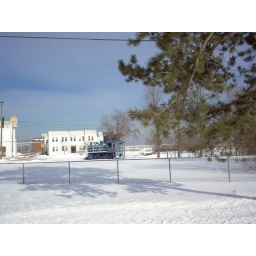
The old plant engine they used to move rail cars around in the plant. Harbor Beach